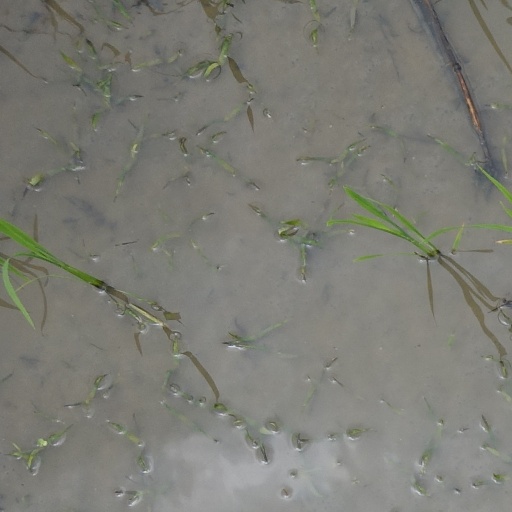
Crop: rice